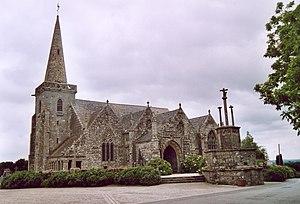
L'église Notre-Dame de Runan est une église catholique construite entre la fin du XIVᵉ siècle et le milieu du XVIᵉ siècle. Elle est située sur la commune de Runan dans le département français des Côtes-d'Armor en Bretagne.
Runan [ʁynɑ̃] est une commune du département des Côtes-d'Armor, dans la région Bretagne, en France. Son nom vient de run arc'hant.